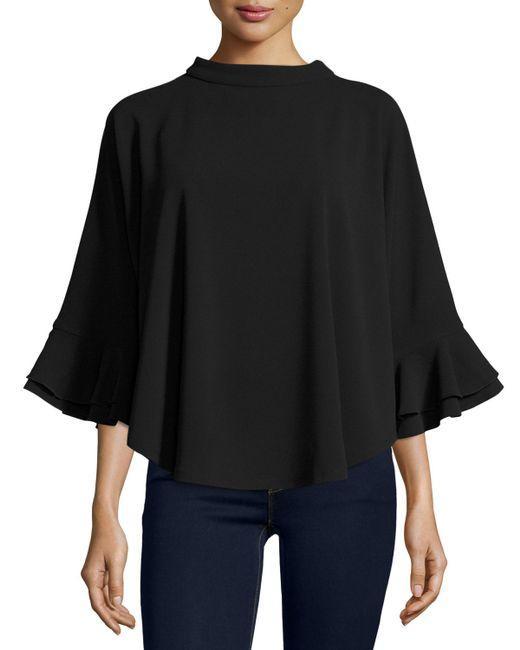
Lässiger Schal-Cardigan aus schwarzer Baumwolle für Damen